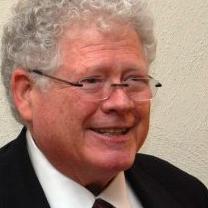
Age: 64